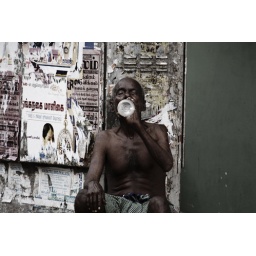
old man drinking from a water bottle in Pondicherry, India